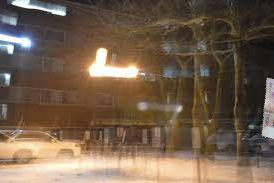
Denominación: 100